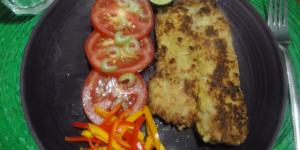
filete de pescado con costra de coco